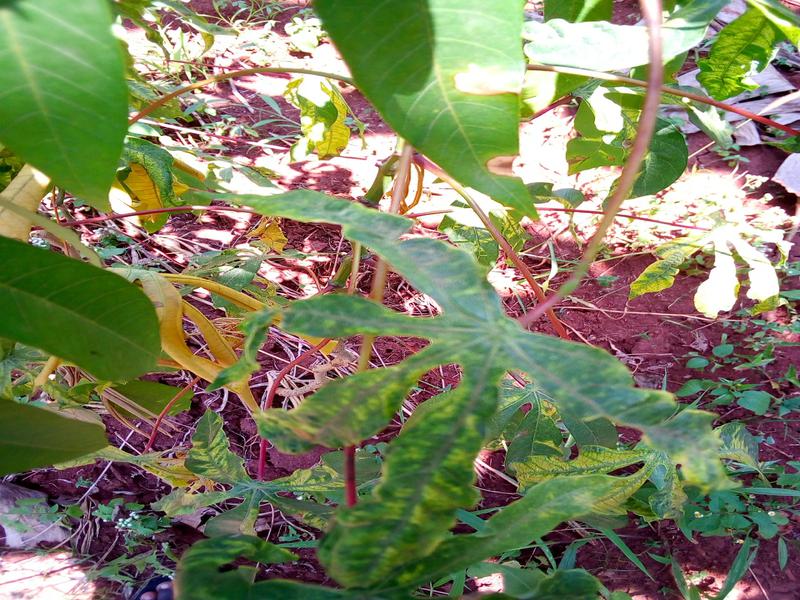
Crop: cassava
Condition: mosaic_disease